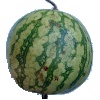
Label: watermelon